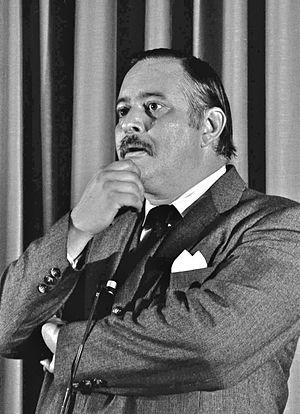
Jacques Parizeau, ministre des Finances, lors d'une conférence à l'université Laval
Jacques Parizeau, né le 9 août 1930 et mort le 1ᵉʳ juin 2015 à Montréal, est un économiste, haut fonctionnaire, professeur et homme politique québécois. Il est ministre des Finances du Québec de 1976 à 1984, puis devient le 26ᵉ premier ministre du Québec, fonction qu'il occupe du 26 septembre 1994 au 29 janvier 1996. Par son action en tant que haut commis de l'État et ministre des Finances, il contribua de manière importante à l'émergence d'un capitalisme franco-québécois à partir des années 1970.